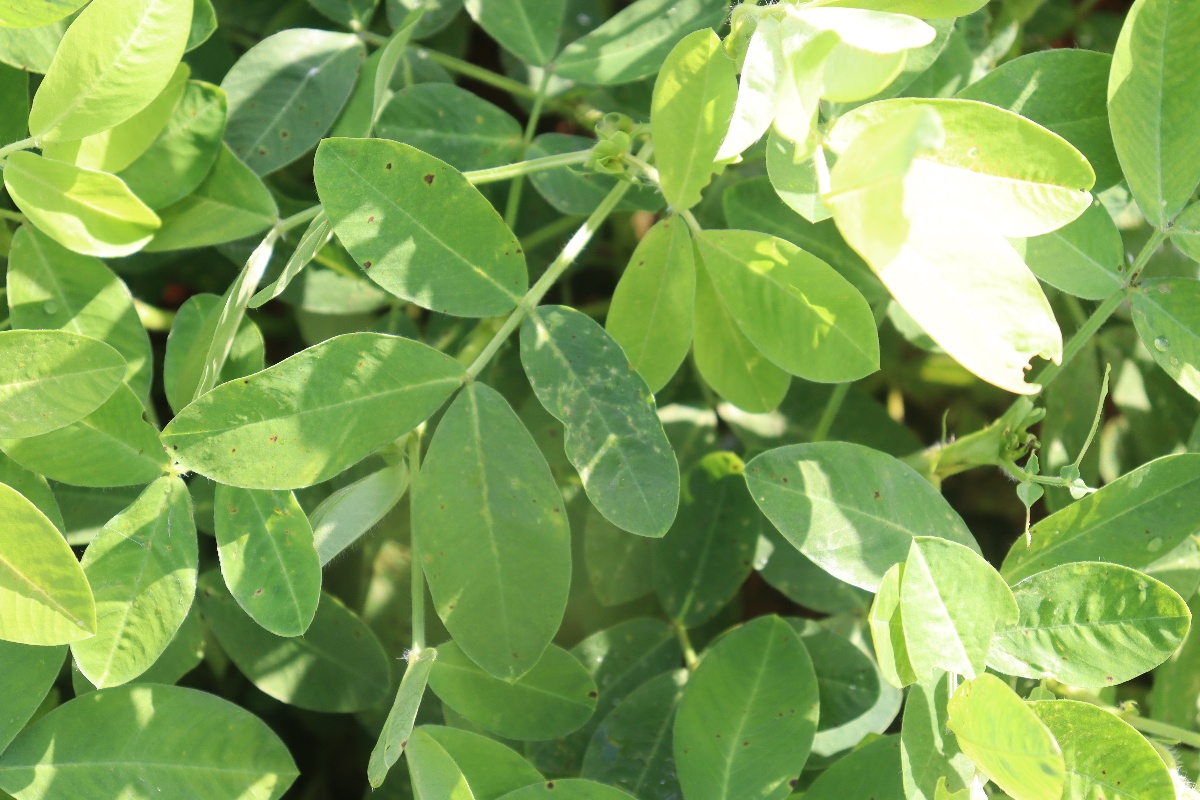
Label: early_leaf_spot